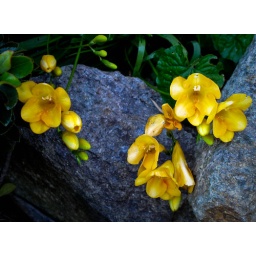
Just outside of our office building in Berkeley. A delightful way to start the day.